Describe the emotion expressed in this image:  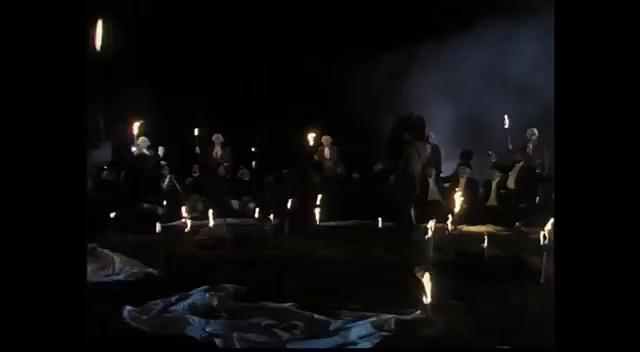
This person displays Suffering, valence and arousal with high intensity.